List of battery sizes

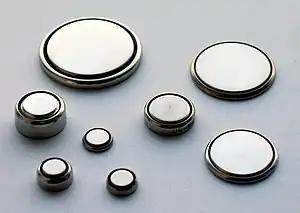
Coin cells of various diameters and thicknesses.

This is a list of the sizes, shapes, and general characteristics of some common primary and secondary battery types in household, automotive and light industrial use.